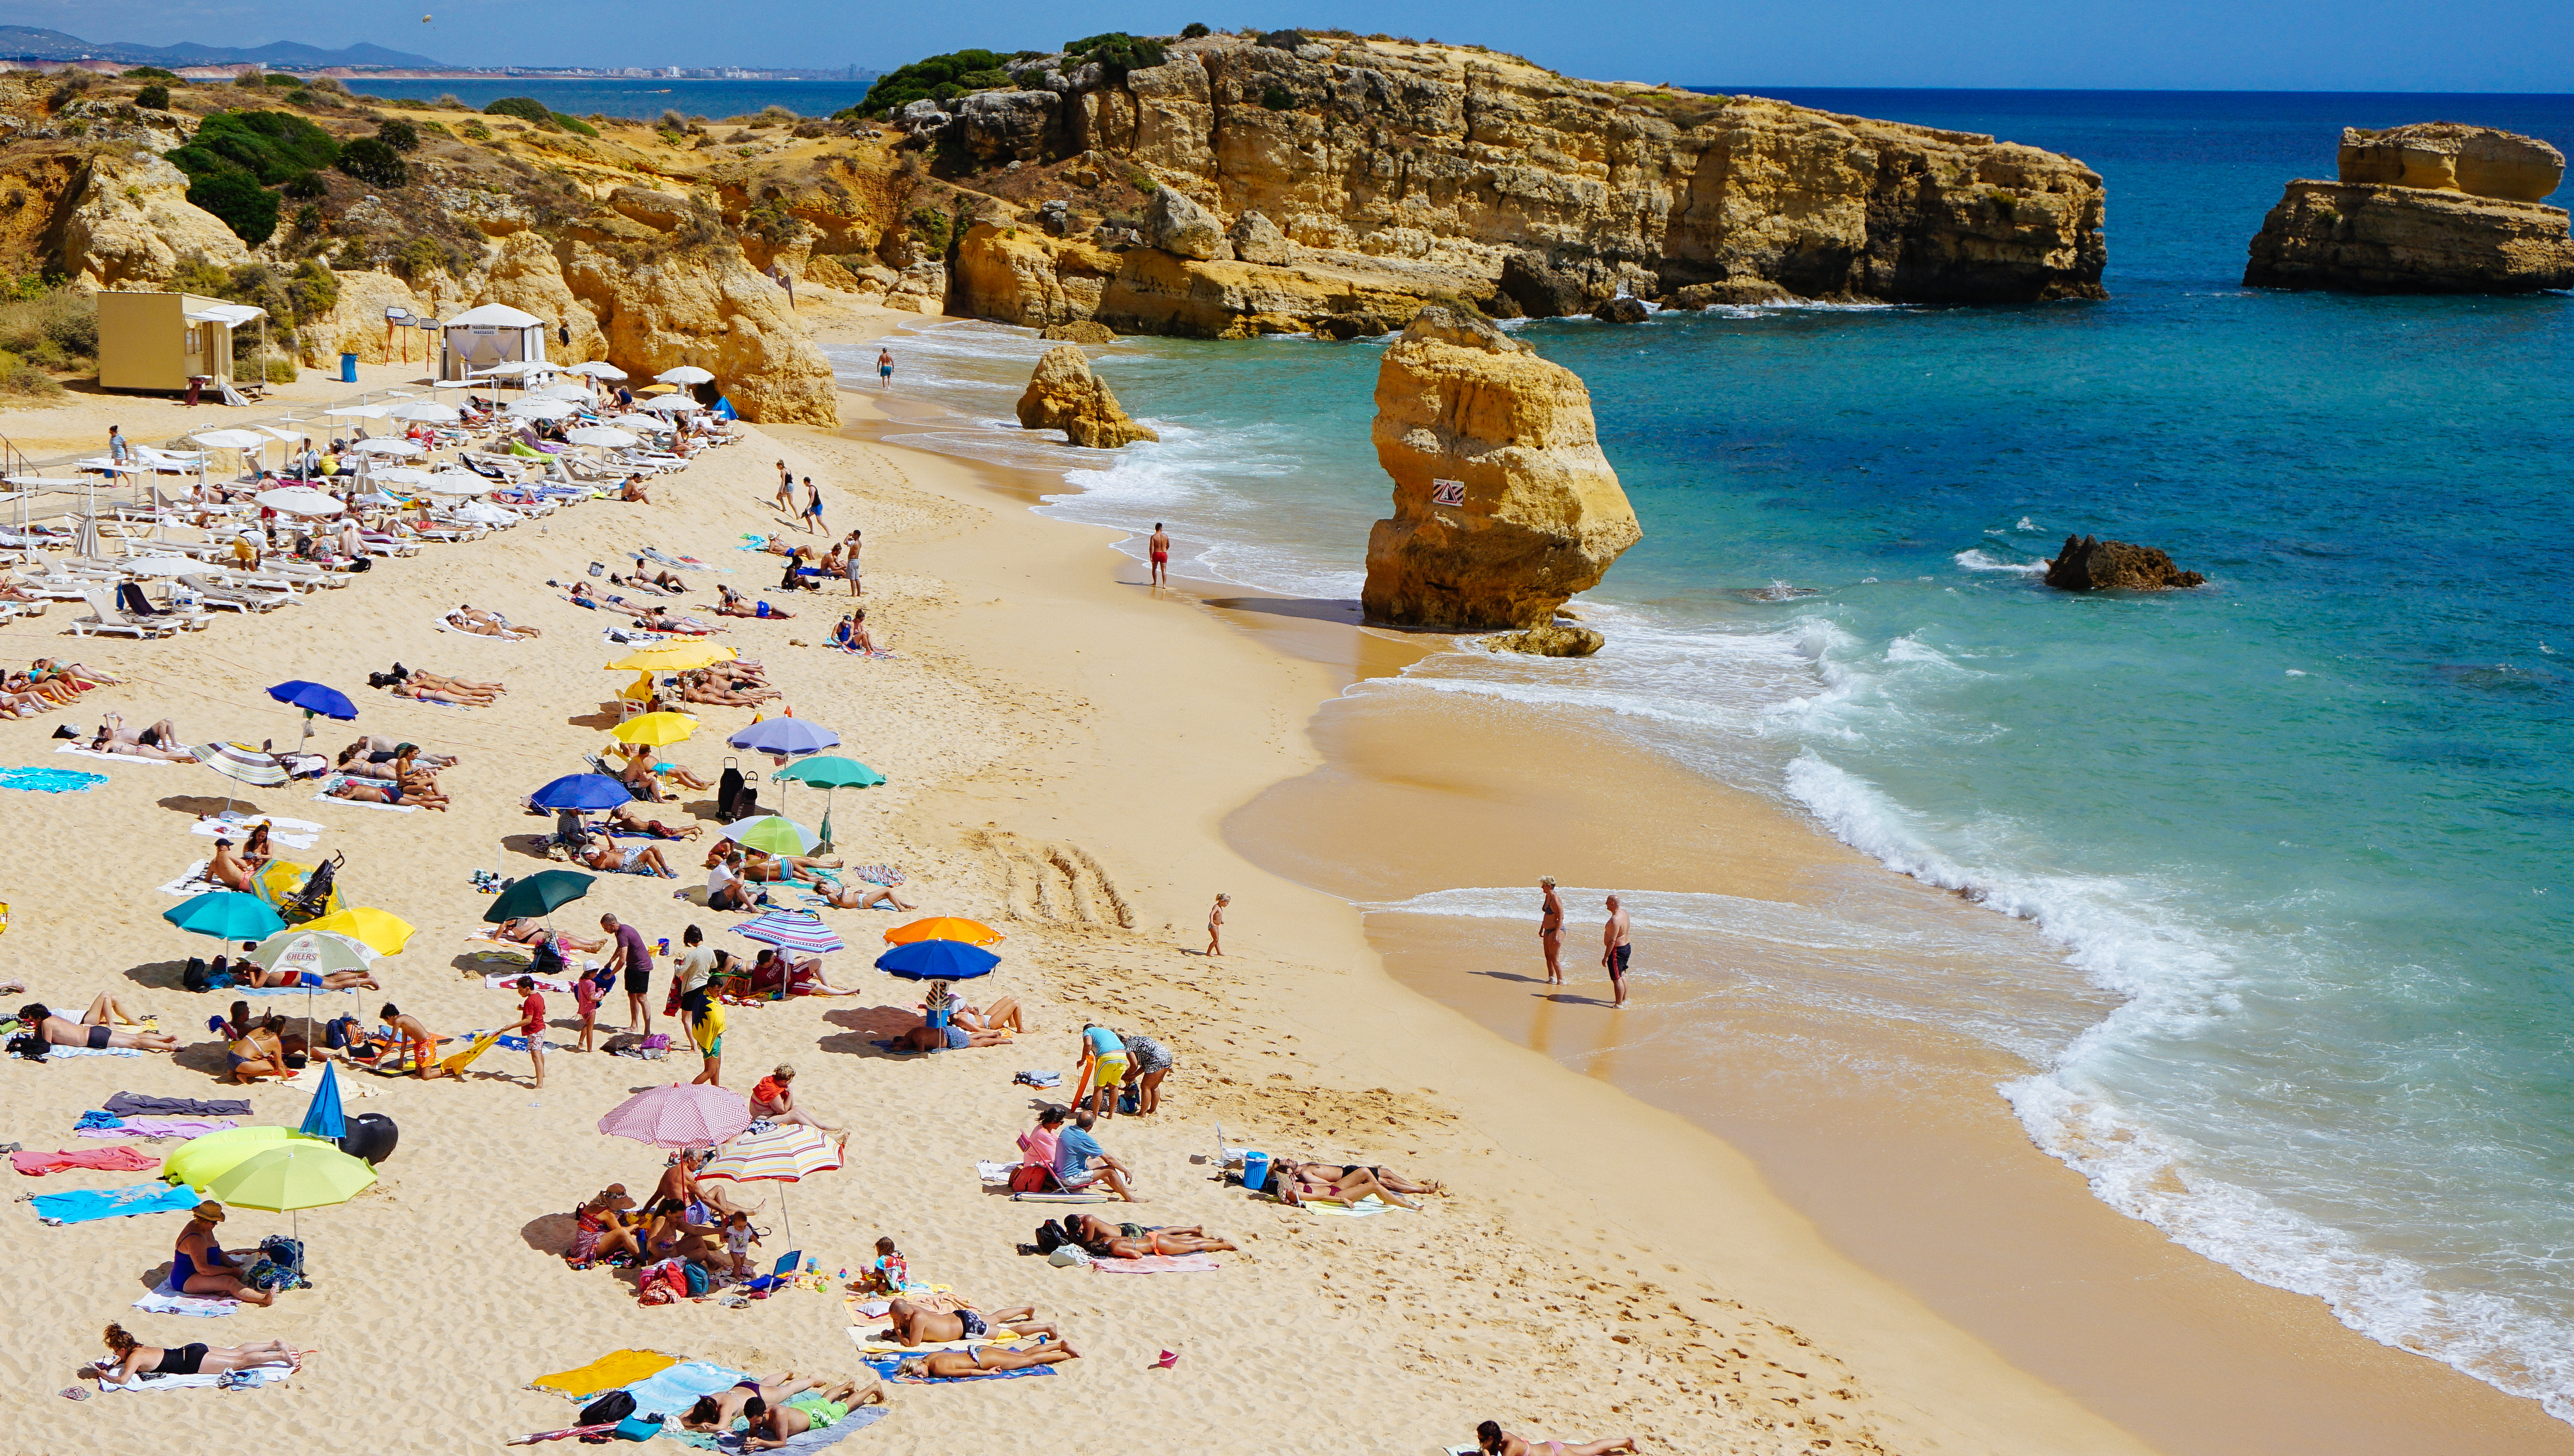
beach, sea, coast, sand, ocean, shore, vacation, bay, material, body of water, cape